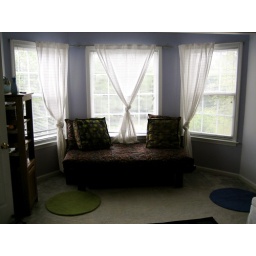
sitting area in master bedroom